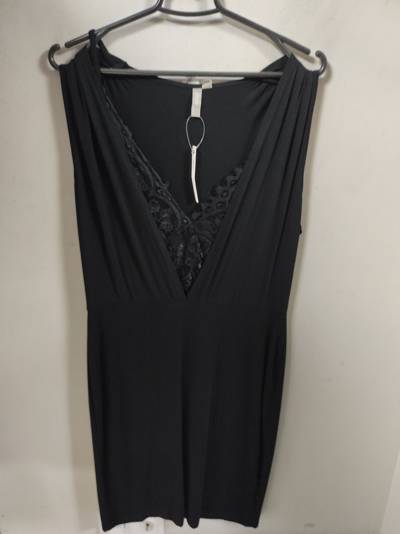
Waste category: clothes